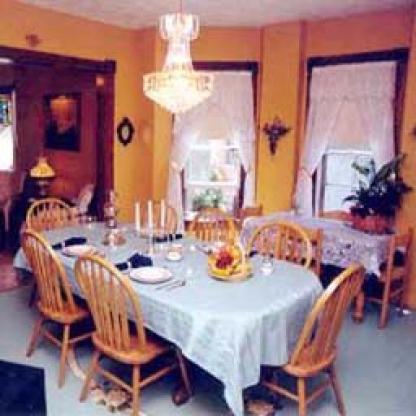
Scene: Indoor